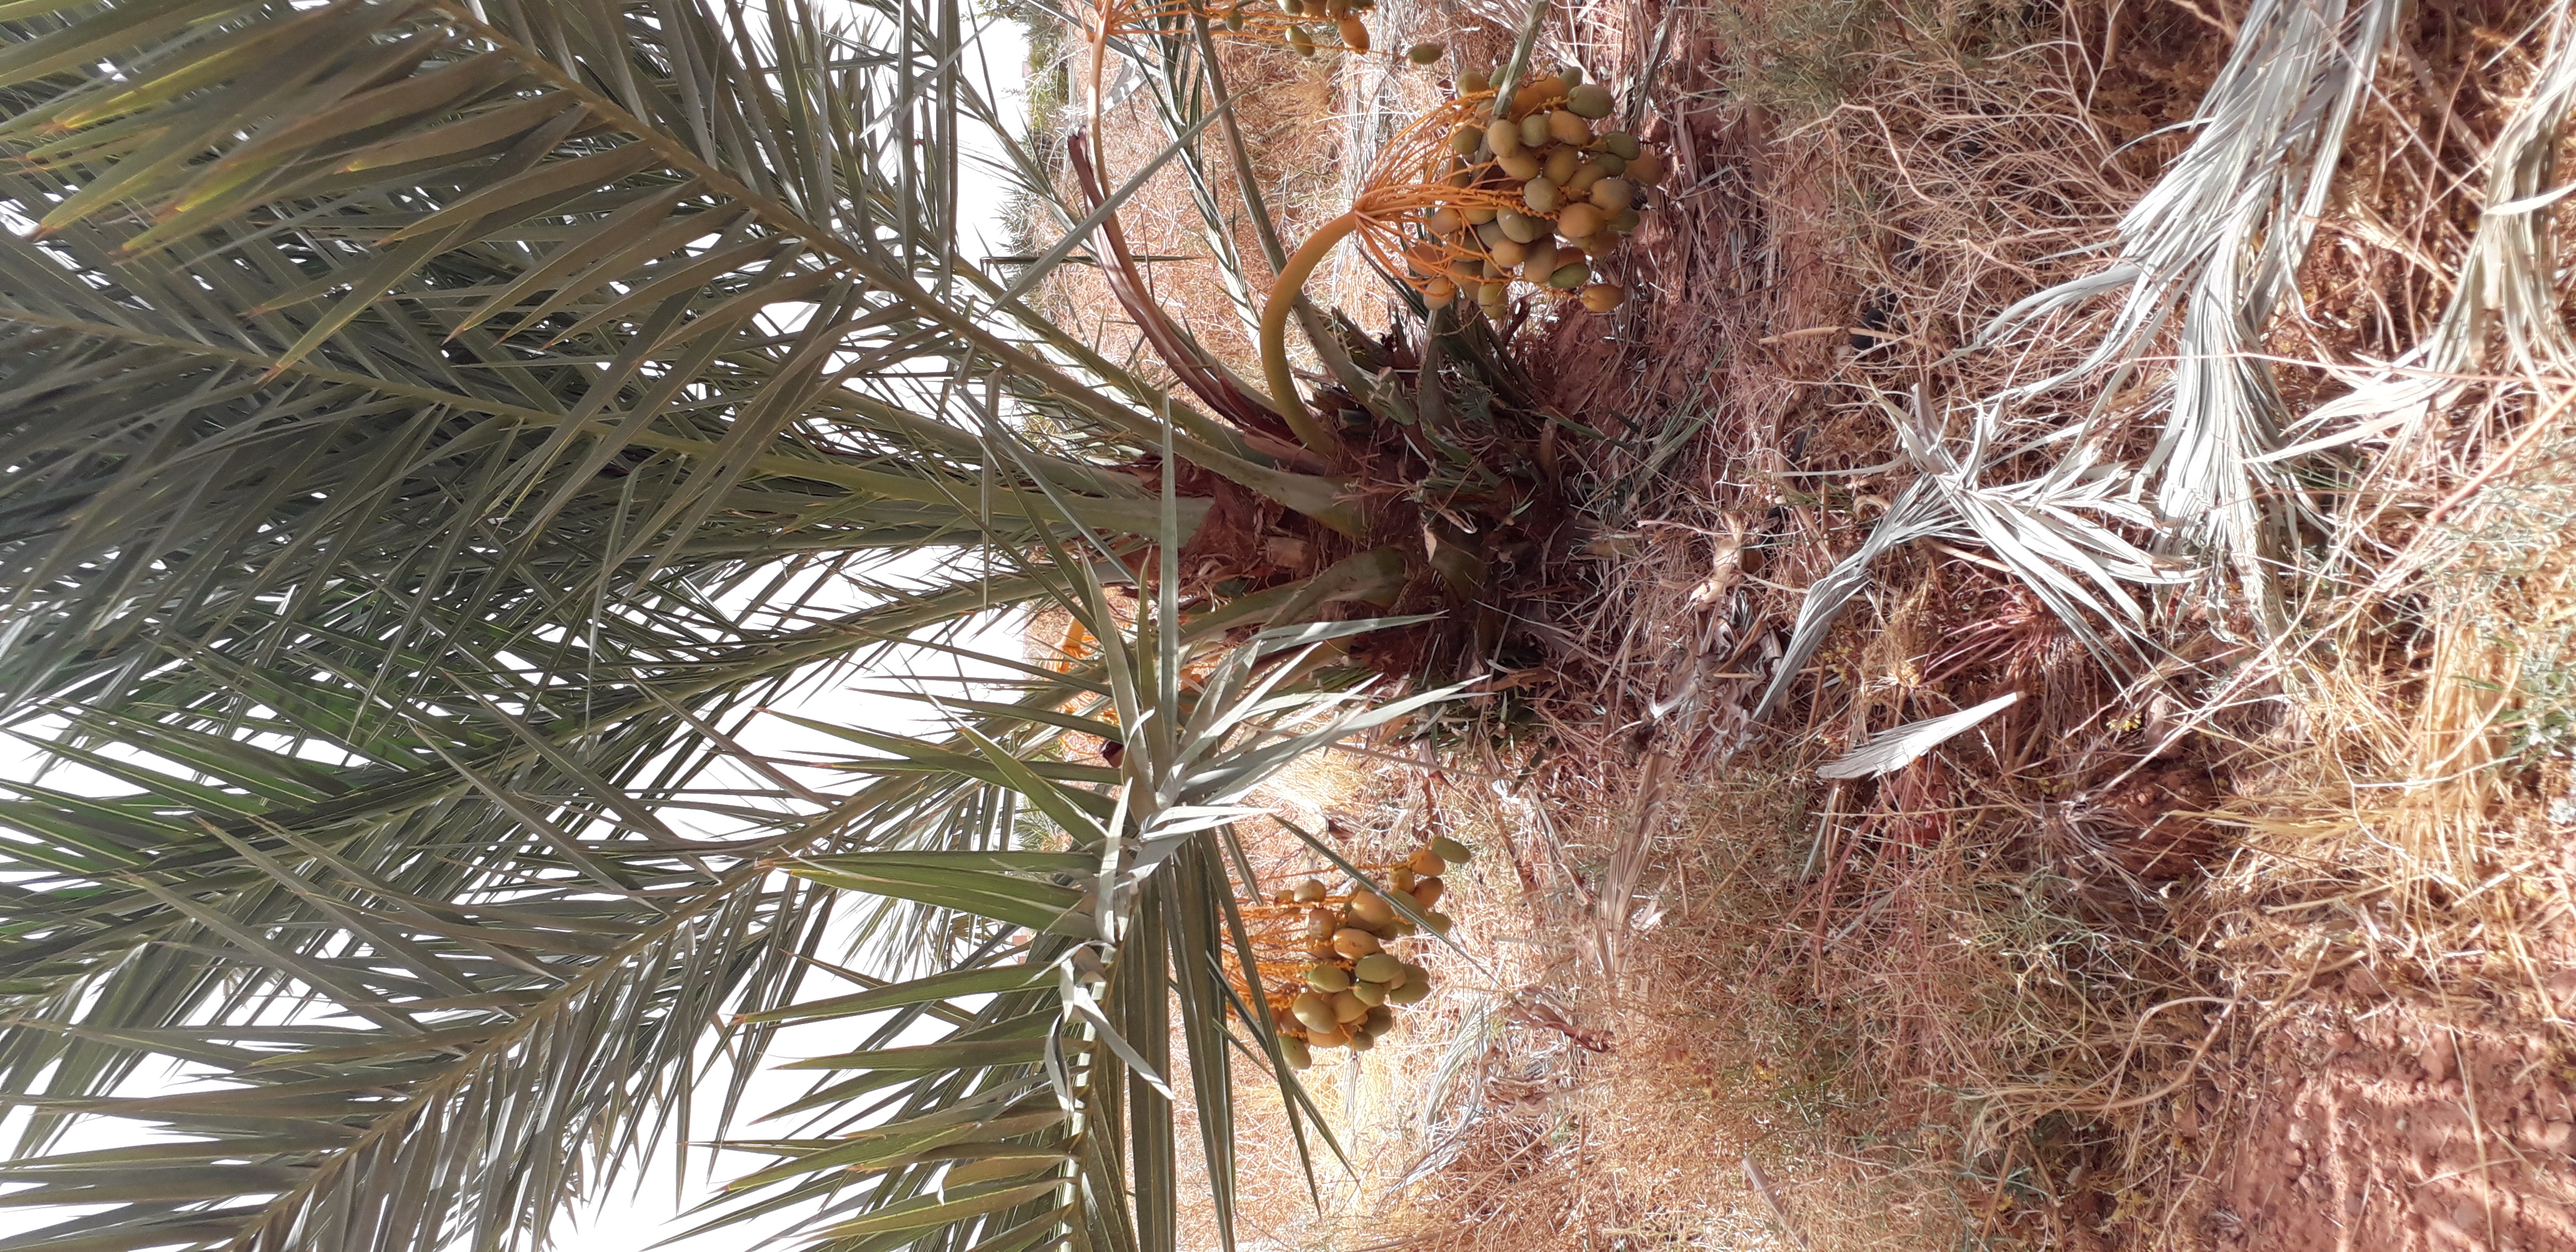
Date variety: Boumajhoul